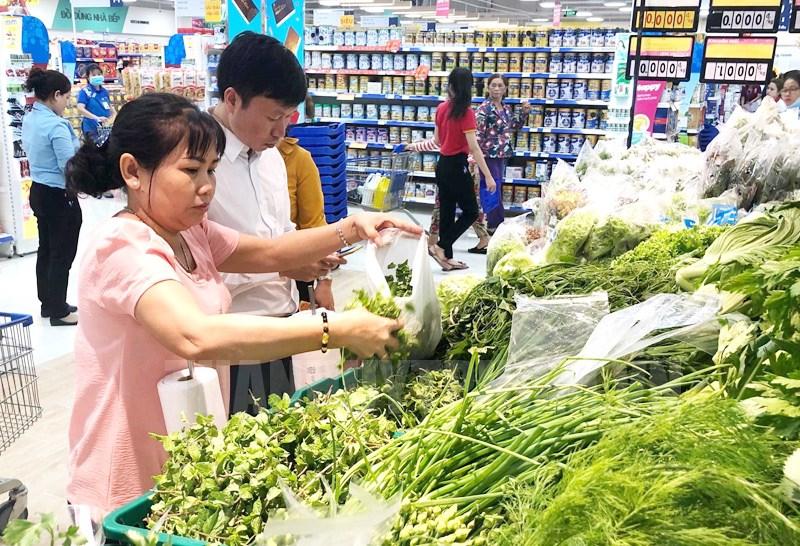
một người phụ nữ đang cho rau vào trong một cái túi